Around the world cycling record

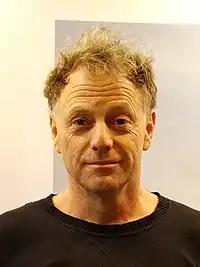
Nick Sanders

Nick Sanders completed a notable ride in 1984, riding around the Northern Hemisphere in 138 days, although this ride did not meet the requirements to be recognised as a GWR record.